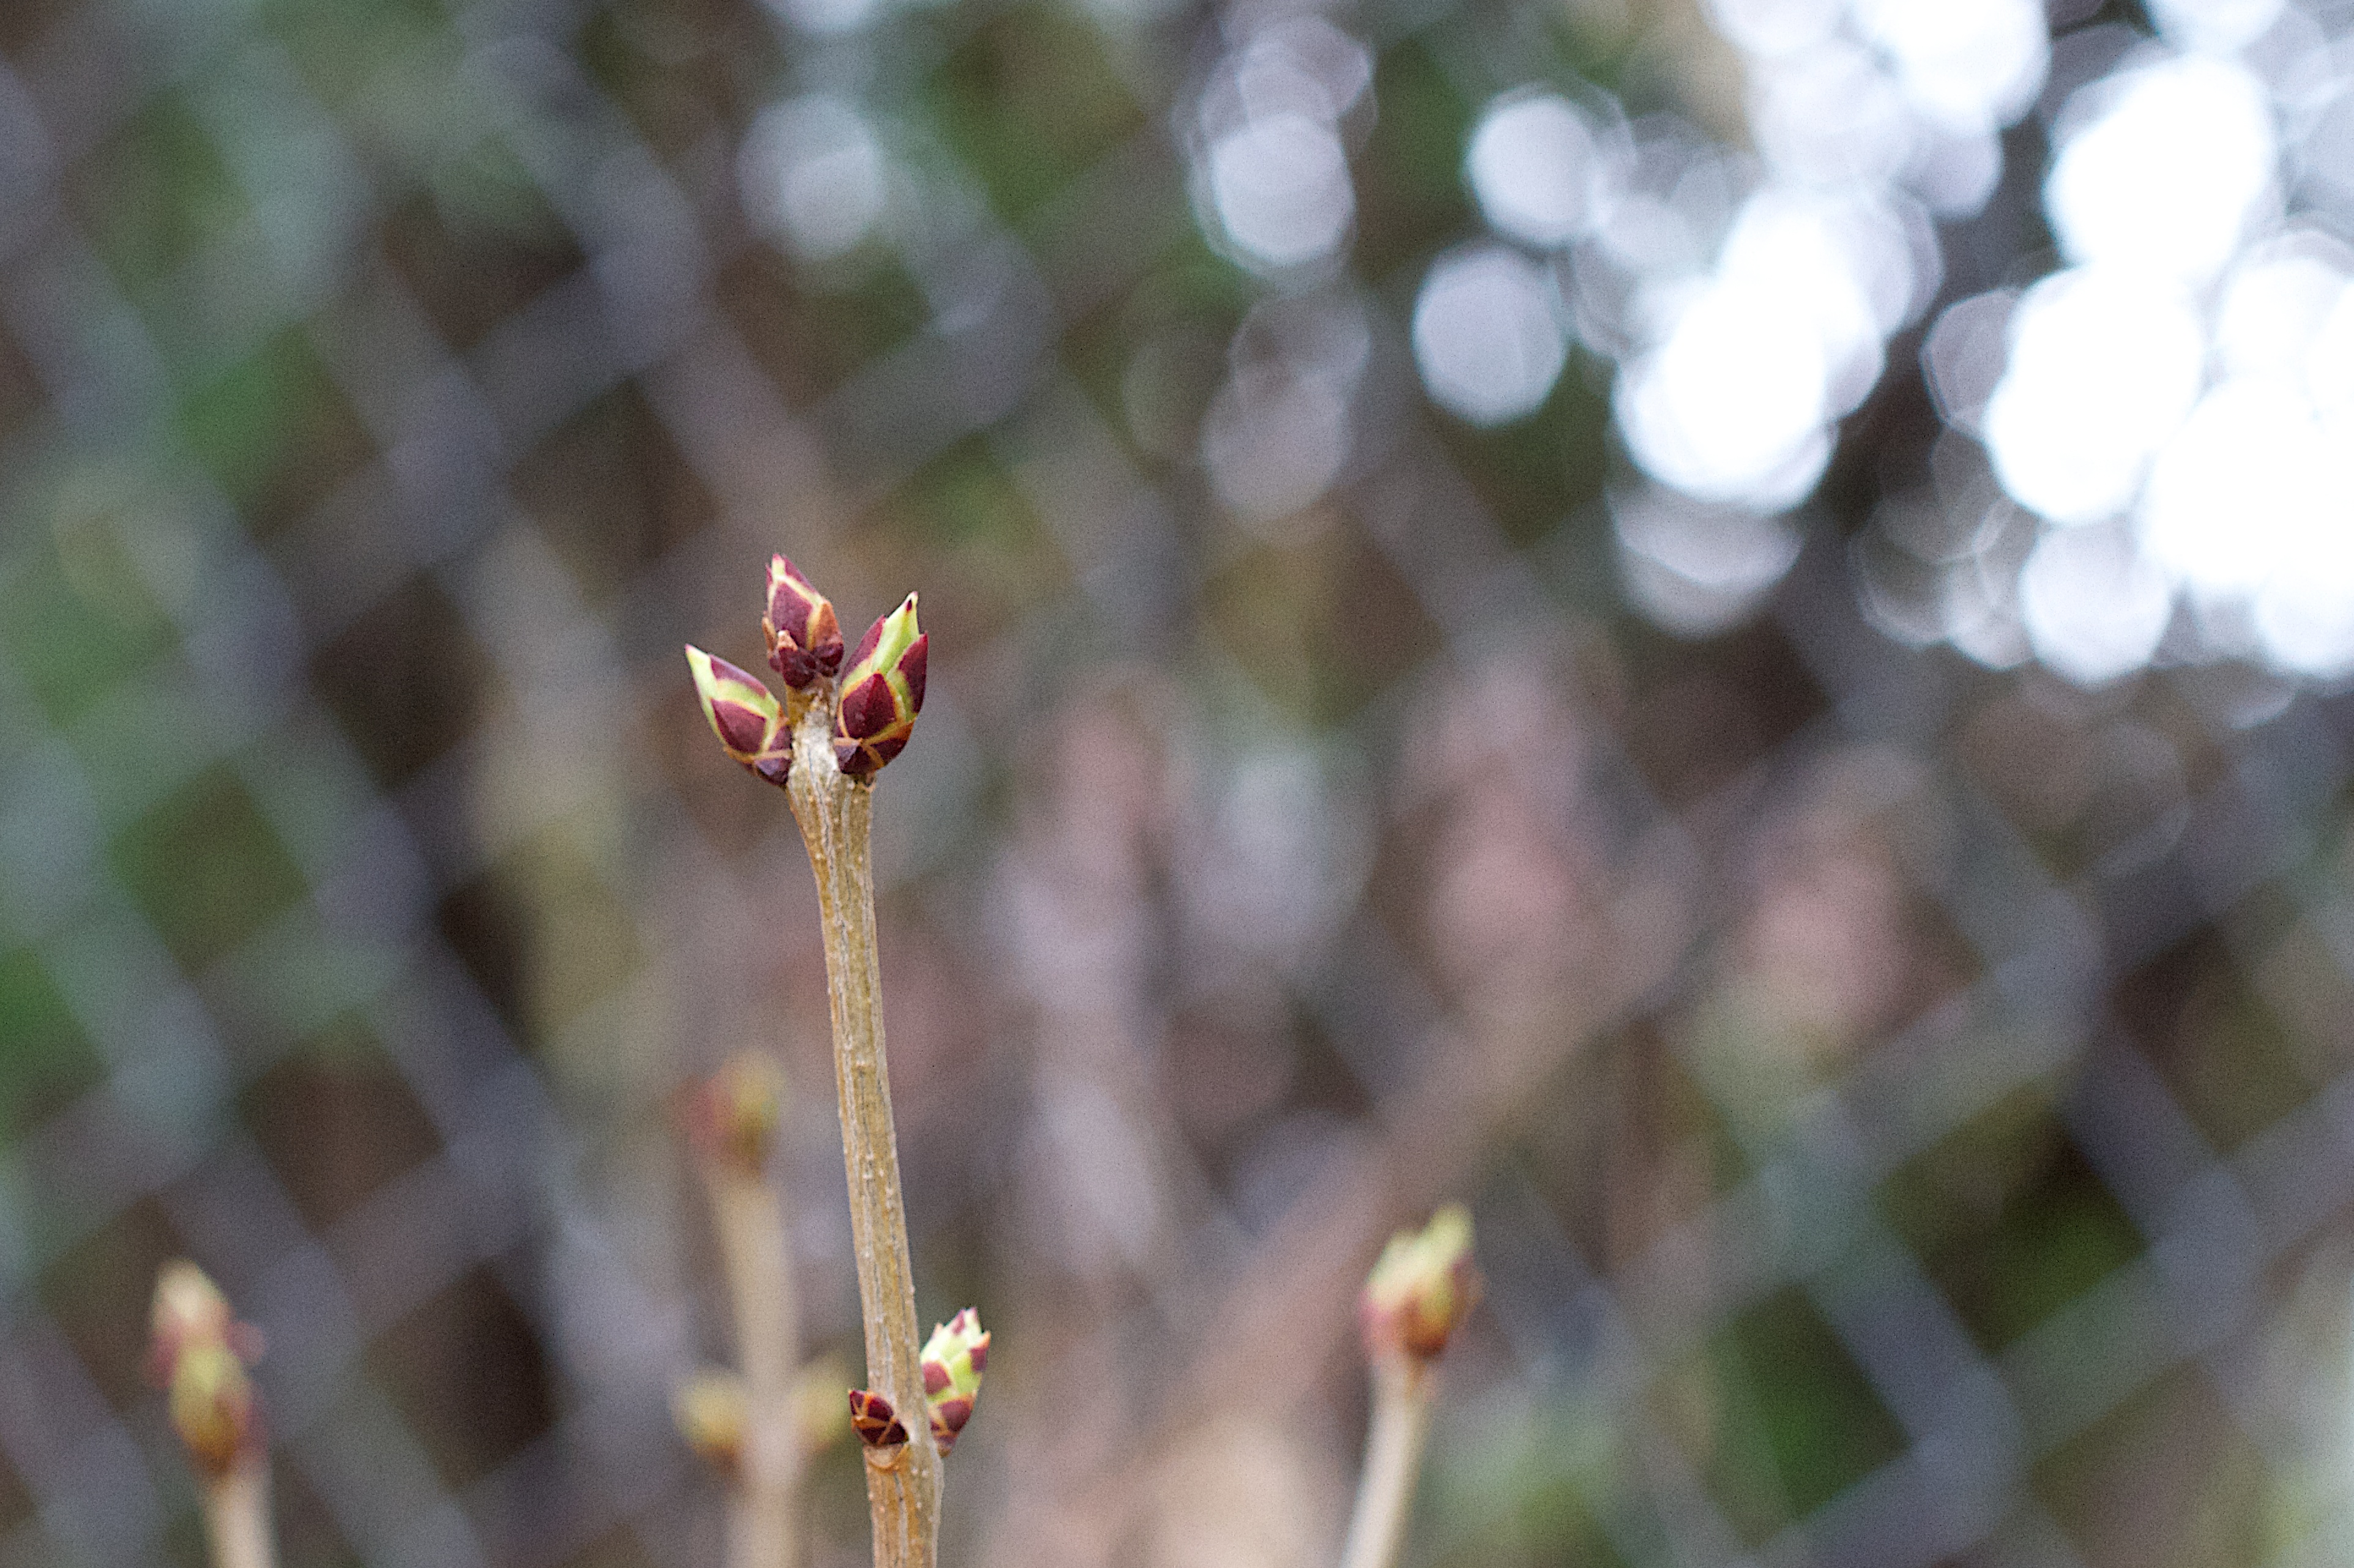
tree, nature, branch, blossom, plant, photography, sunlight, leaf, flower, spring, green, produce, autumn, botany, flora, season, close up, cool image, macro photography, flowering plant, plant stem, land plant